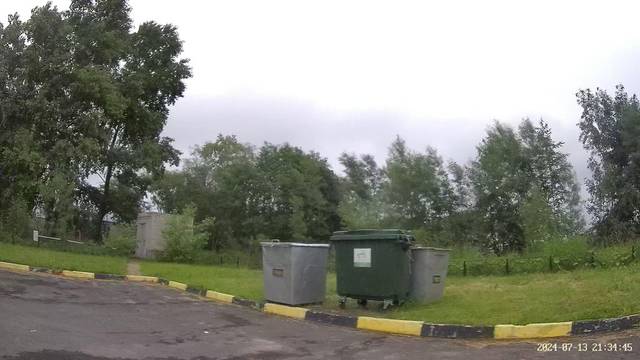
Region: Russia
Coordinates: 64.421, 40.809